L'allenatore nel pallone 2

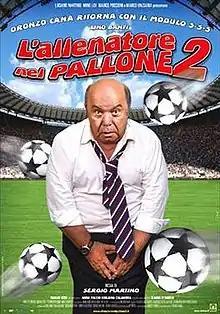
Theatrical release poster

L'allenatore nel pallone 2 is a 2008 Italian sports comedy film directed by Sergio Martino. The film is a sequel of "L'allenatore nel pallone" (1984).